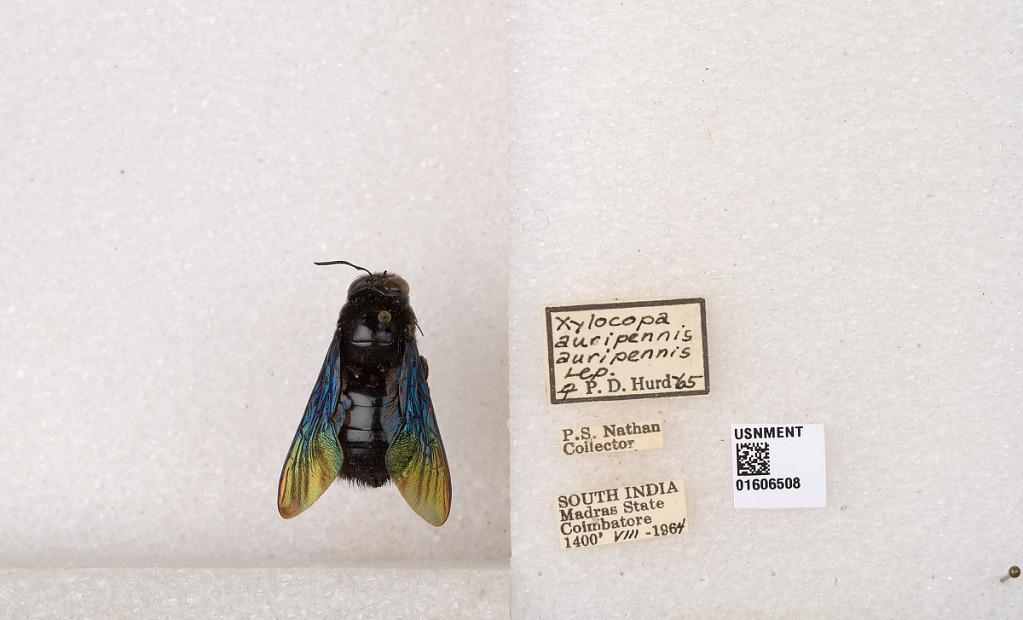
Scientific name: Xylocopa (Biluna) auripennis auripennis Lepeletier
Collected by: P. Nathan
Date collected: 1964-8-1
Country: India
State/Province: Tamil Nadu
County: Coimbatore
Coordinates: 10.9955, 76.9034
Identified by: Hurd, P. D.